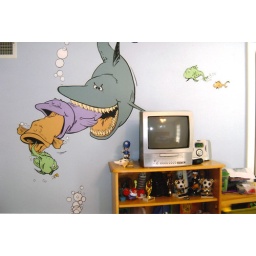
The cat in the hat